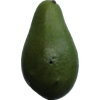
Label: green_avocado